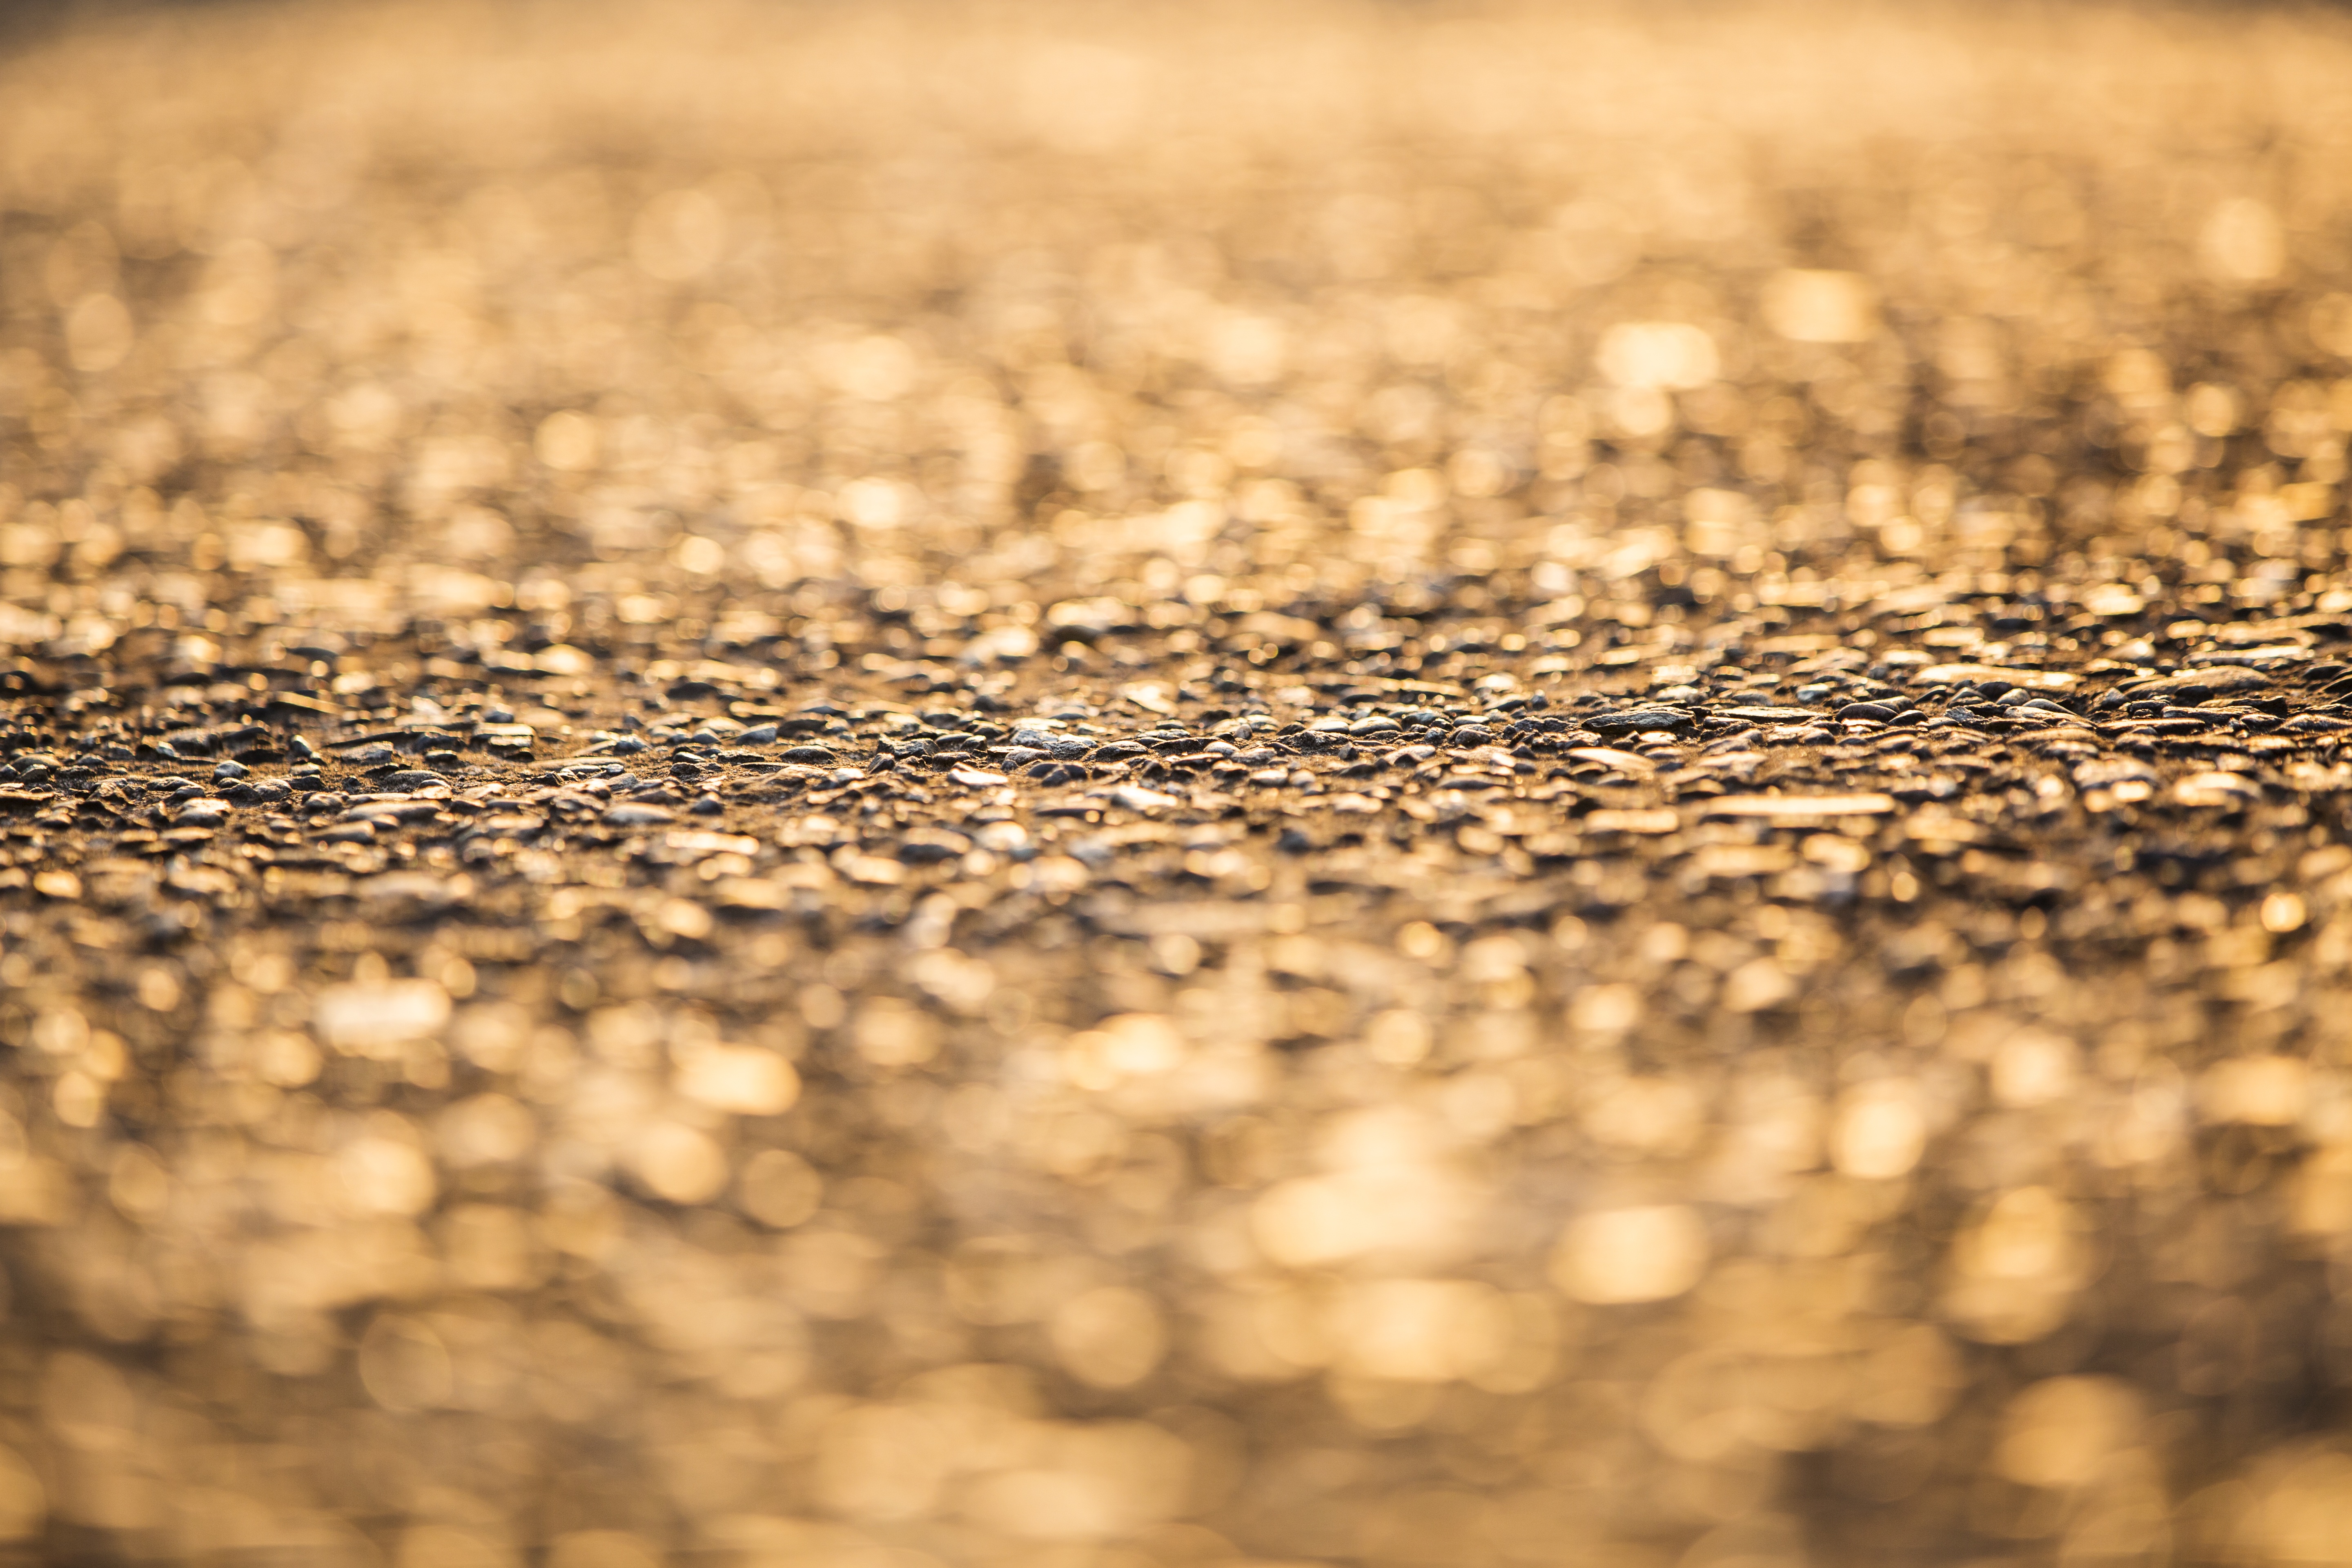
nature, grass, sand, light, plant, wood, field, ground, photography, sunlight, morning, texture, leaf, flower, crop, autumn, soil, agriculture, close up, gold, macro photography, grass family